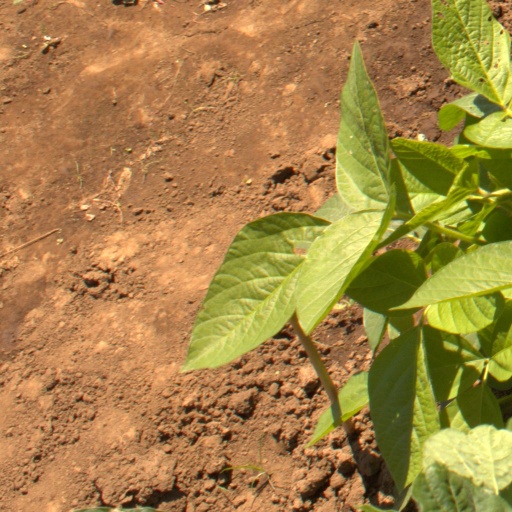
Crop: soybean